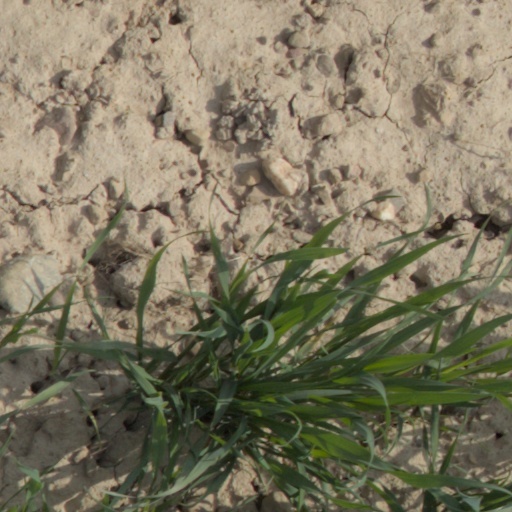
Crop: wheat